WrestleMania 25

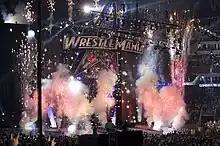
Pyrotechnics from the WrestleMania 25 entrance set, in front of an attendance of 72,744 fans

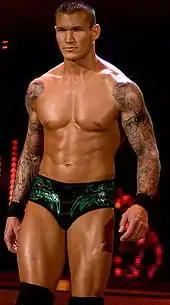
Randy Orton, challenger for the WWE Championship at WrestleMania 25

WrestleMania is considered World Wrestling Entertainment's (WWE) flagship professional wrestling pay-per-view (PPV) event, having first been held in 1985. It has become the longest-running professional wrestling event in history and is held annually between mid-March to mid-April. It was the first of WWE's original four pay-per-views, which includes Royal Rumble, SummerSlam, and Survivor Series, referred to as the "Big Four". WrestleMania 25 was held on April 5, 2009, at Reliant Stadium in Houston, Texas. The event featured wrestlers from the Raw, SmackDown, and ECW brands. The event was marketed as "The 25th Anniversary of WrestleMania" and written as "WrestleMania 25th Anniversary".